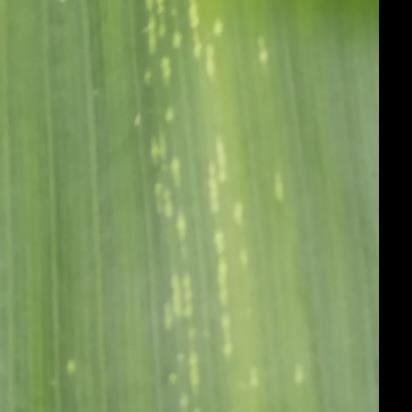
Crop: Maize
Condition: stripe-d